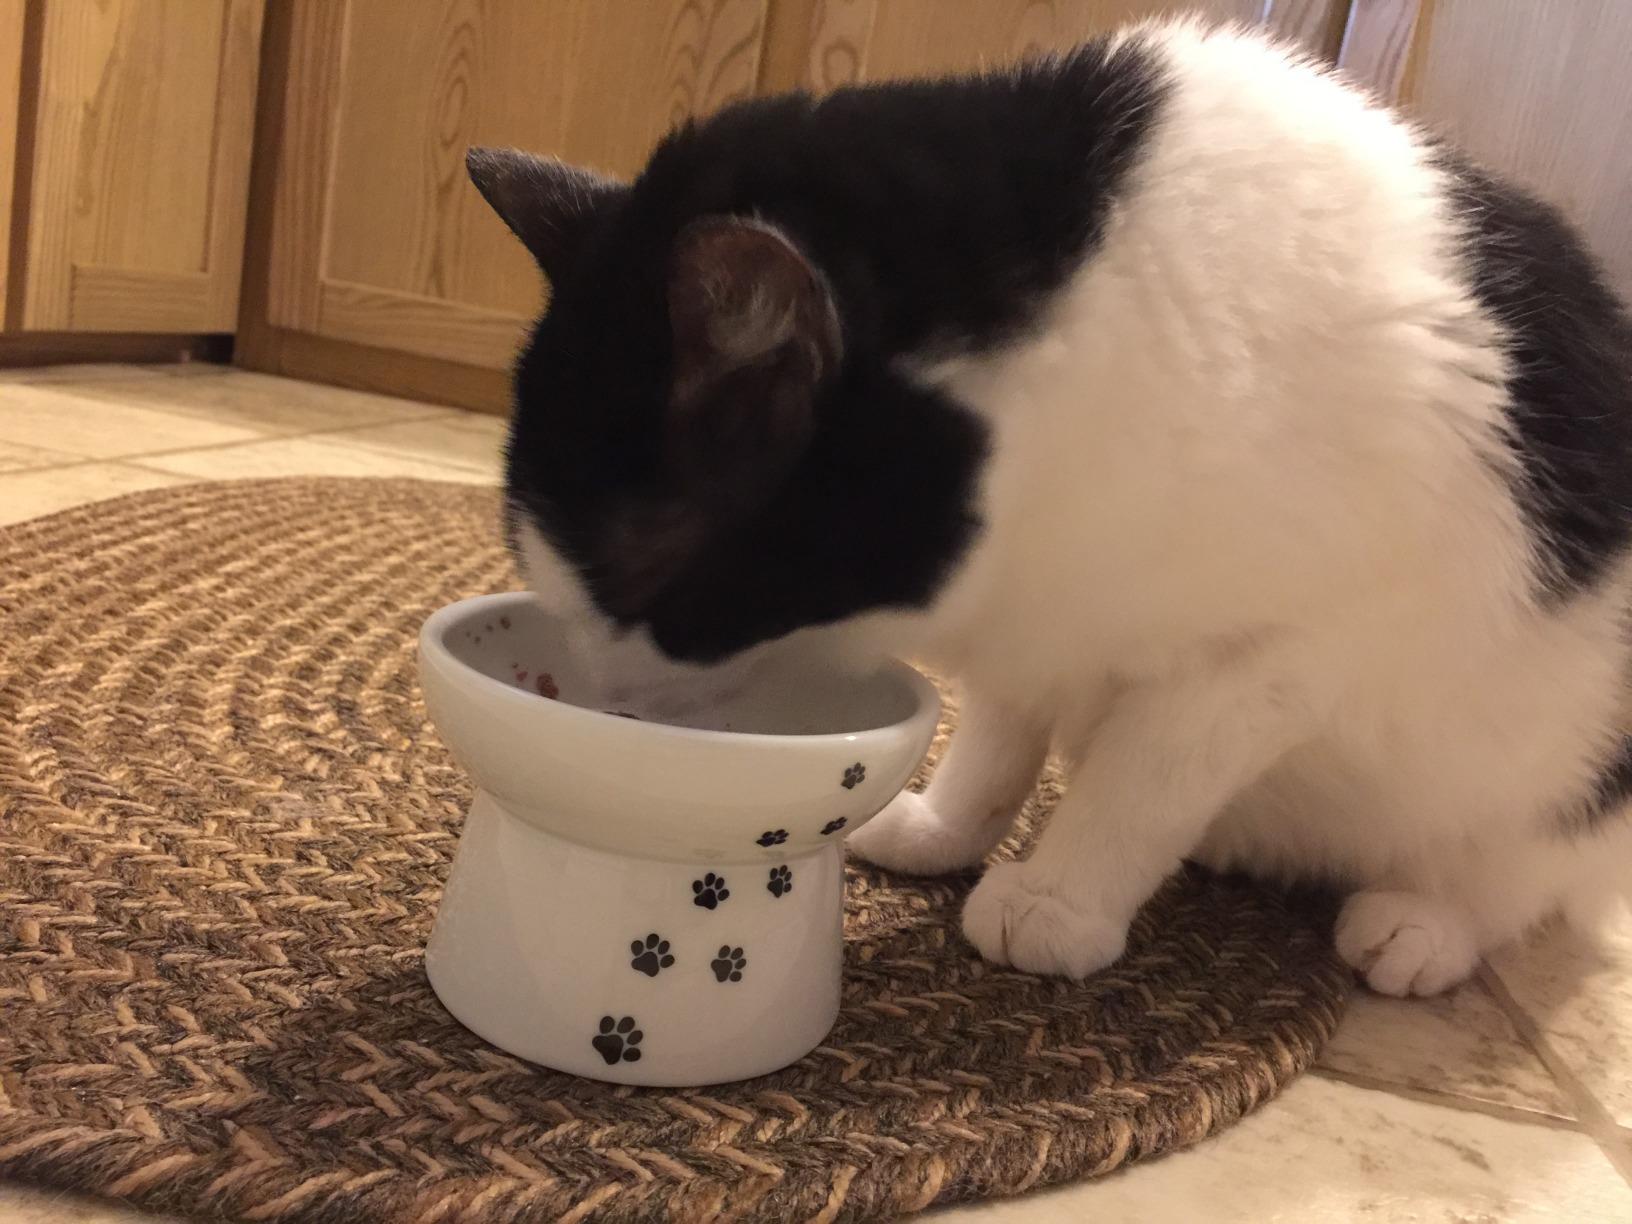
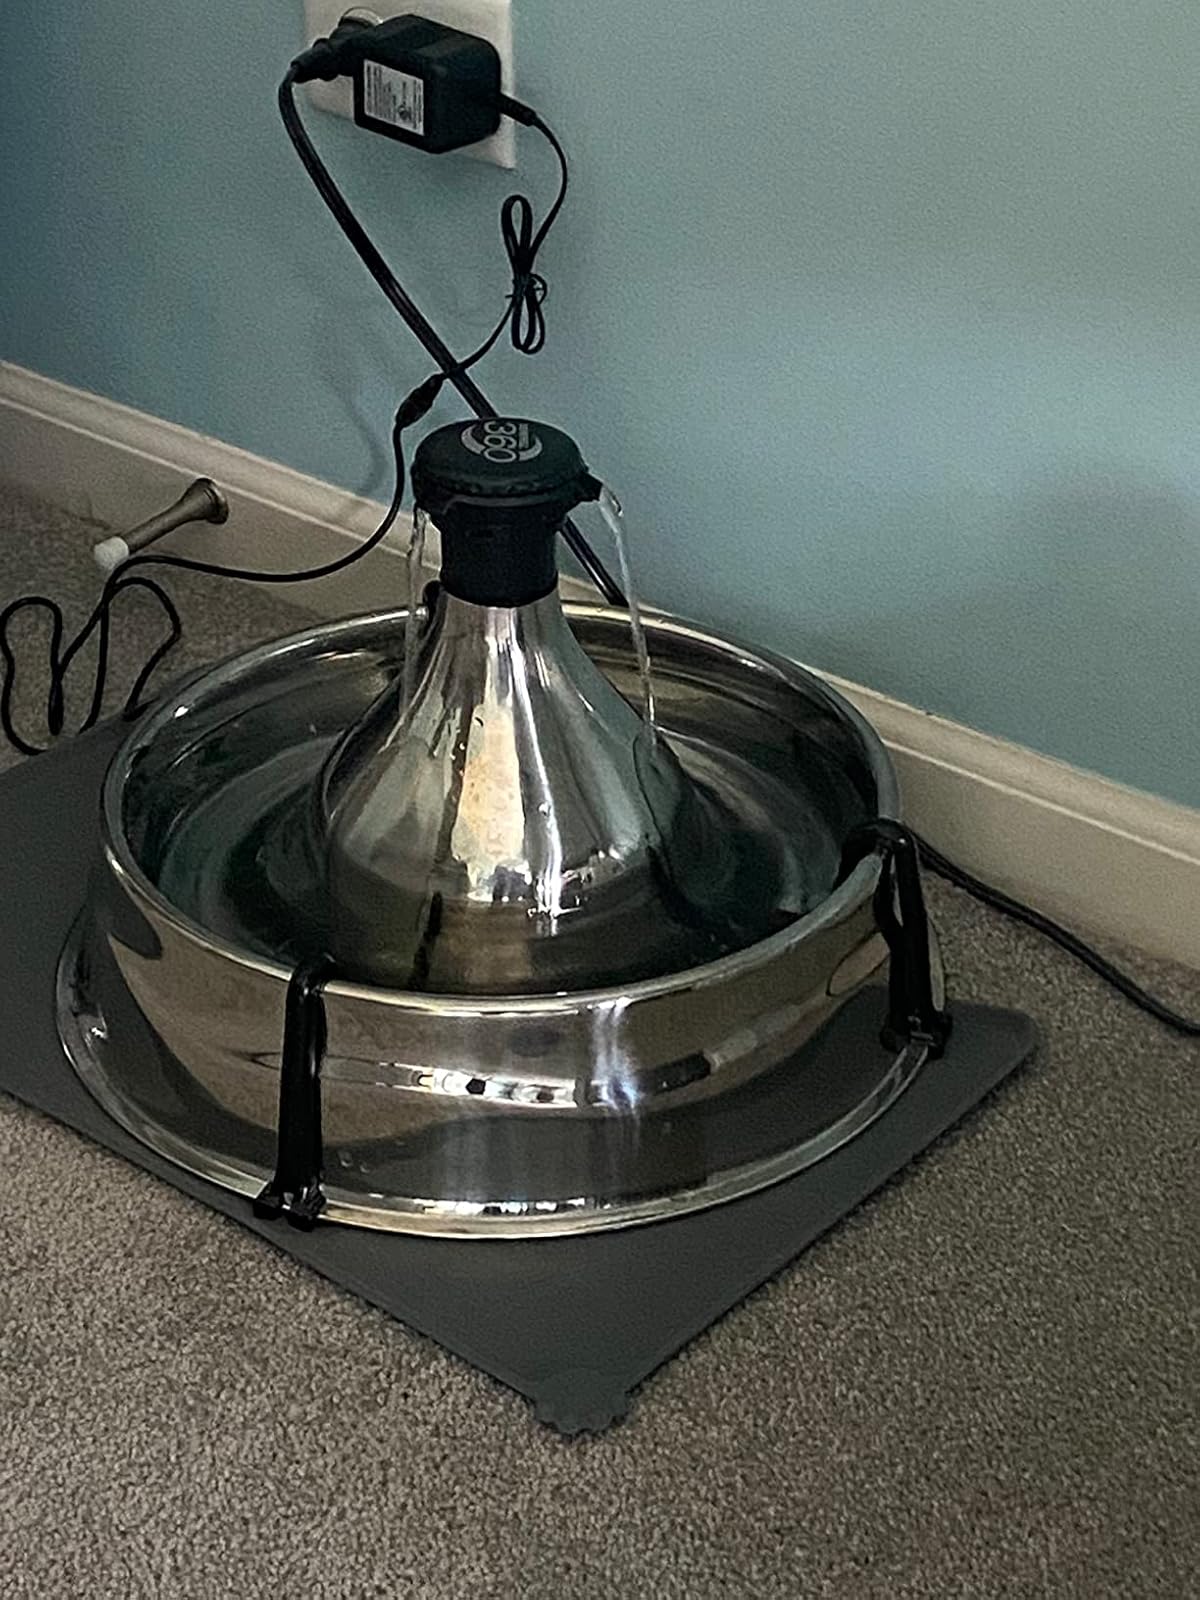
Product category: items_bowl
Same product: no